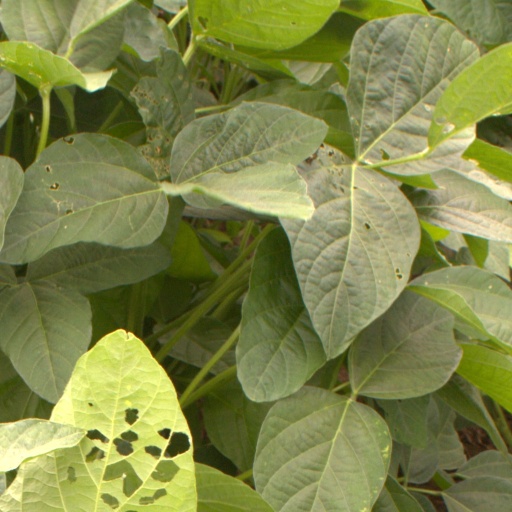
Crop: soybean